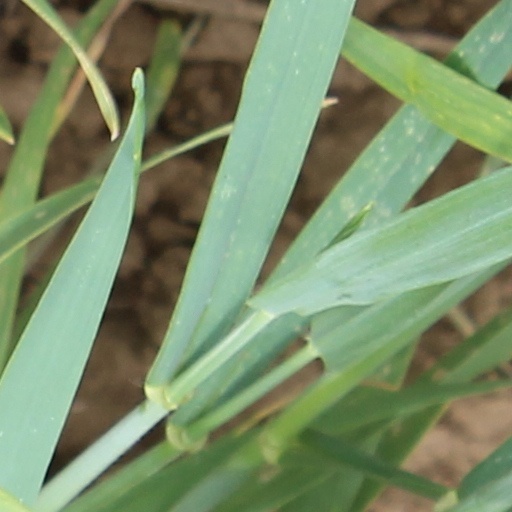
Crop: wheat